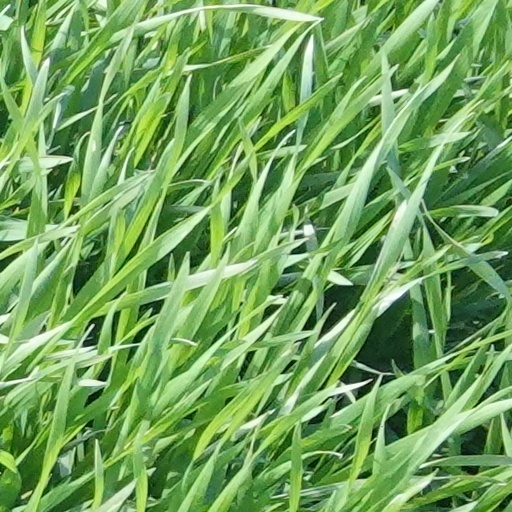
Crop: wheat